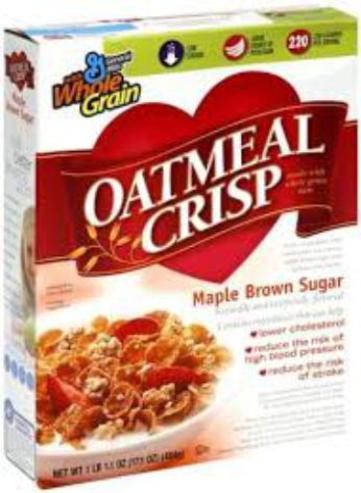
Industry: Food